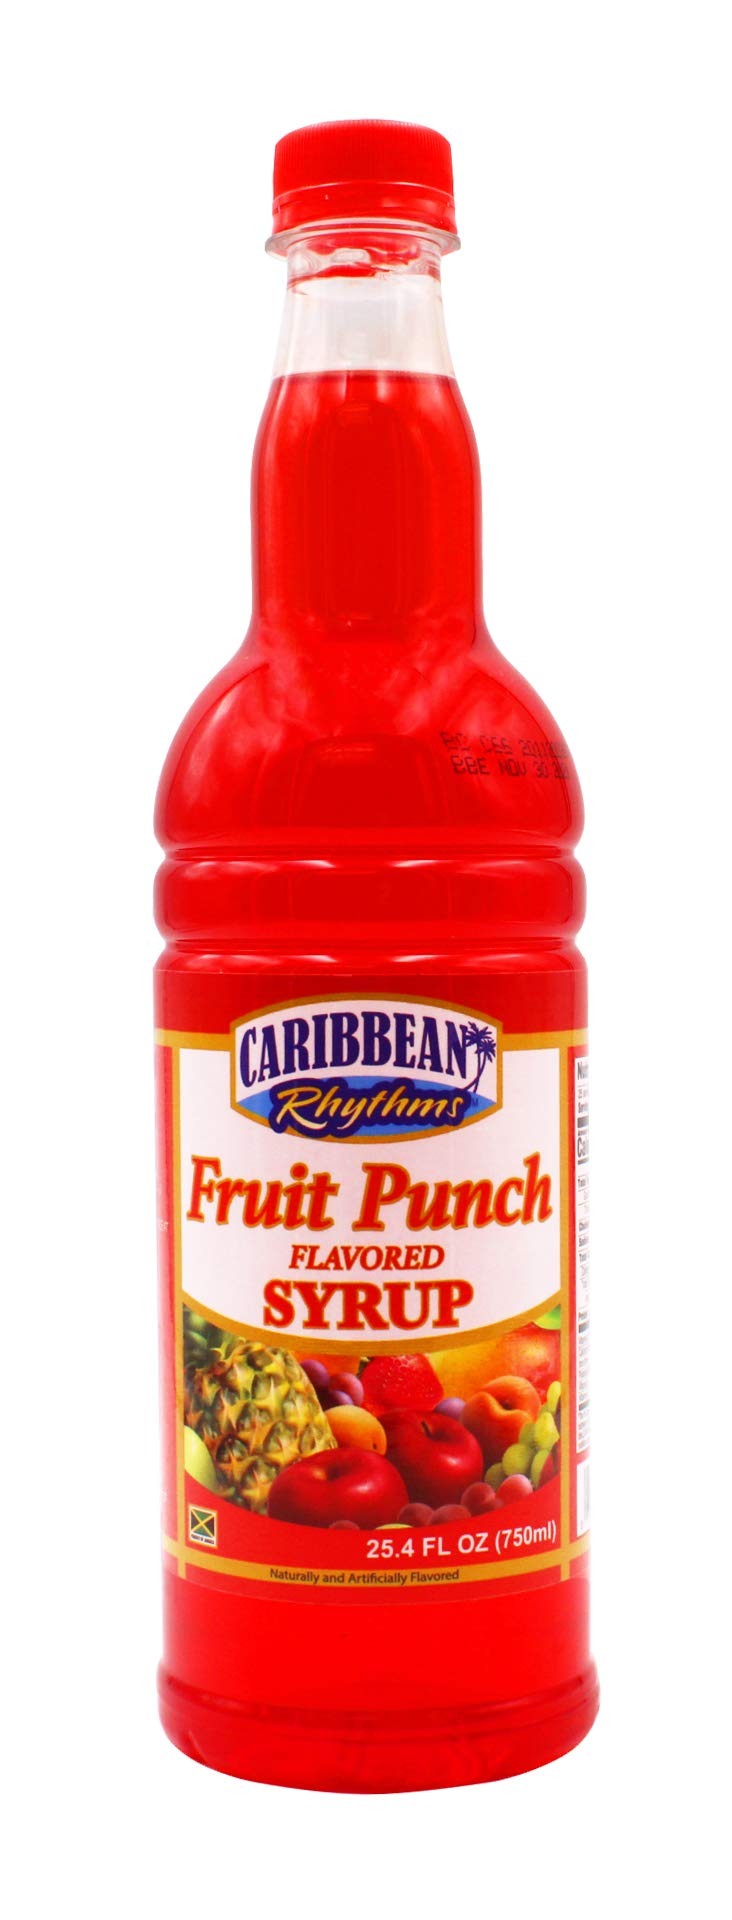
Item Name: CARIBBEAN RHYTHMS Fruit Punch Syrup, 25.4 Oz
Bullet Point 1: SWEET AND REFRESHING: Easily make your own sweet and refreshing fruit punch drink.
Bullet Point 2: EASY TO PREPARE: Mix 1 part concentrate with 5 parts plain or carbonated water, stir until mixed, and serve
Bullet Point 3: SMOOTH CONSISTENCY: An alternative to powdered drink, smooth liquid syrup dissolves completely into the liquid.
Bullet Point 4: EASY TO STORE: Long shelf life and easy storage. No refrigeration needed.
Bullet Point 5: VERSATILE: Caribbean Rhythms Syrups are great for lemonades, cocktails, sodas and more.
Value: 25.4
Unit: Fl Oz

Price: 7.9